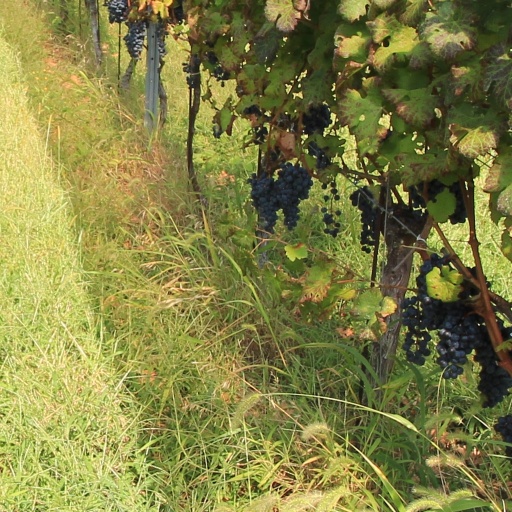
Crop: grape